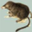
Label: shrew